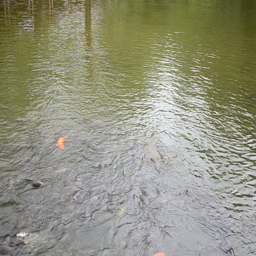
fancy carp or koi fish in the garden